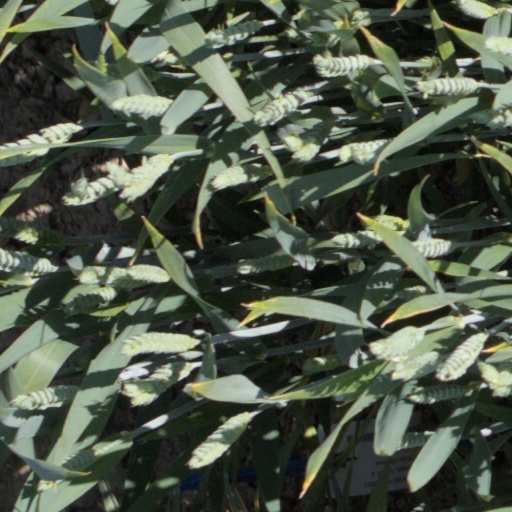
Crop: wheat